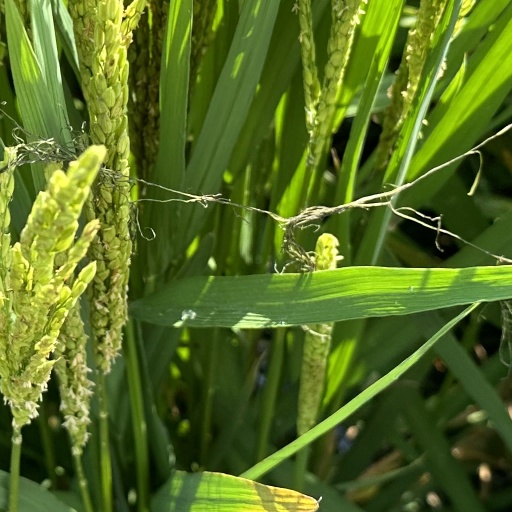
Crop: rice